Ludwig Becker (architect)

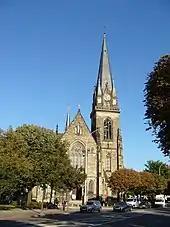
St Maurice's Church in Strasbourg

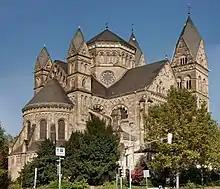
Herz-Jesu-Kirche in Koblenz

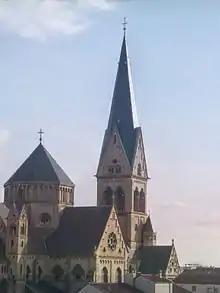
St. Joseph in Montigny-lès-Metz

Becker dealt with over 300 churches, which he restored, rebuilt or built. He used numerous styles of various historical architectural styles, as is customary in historicism. He designed many buildings together with his business partner Anton Falkowski. Becker and Falkowski preferred Romanesque and Gothic before the First World War, then simple baroque. From about 1930, expressionist stylistic devices were also used.